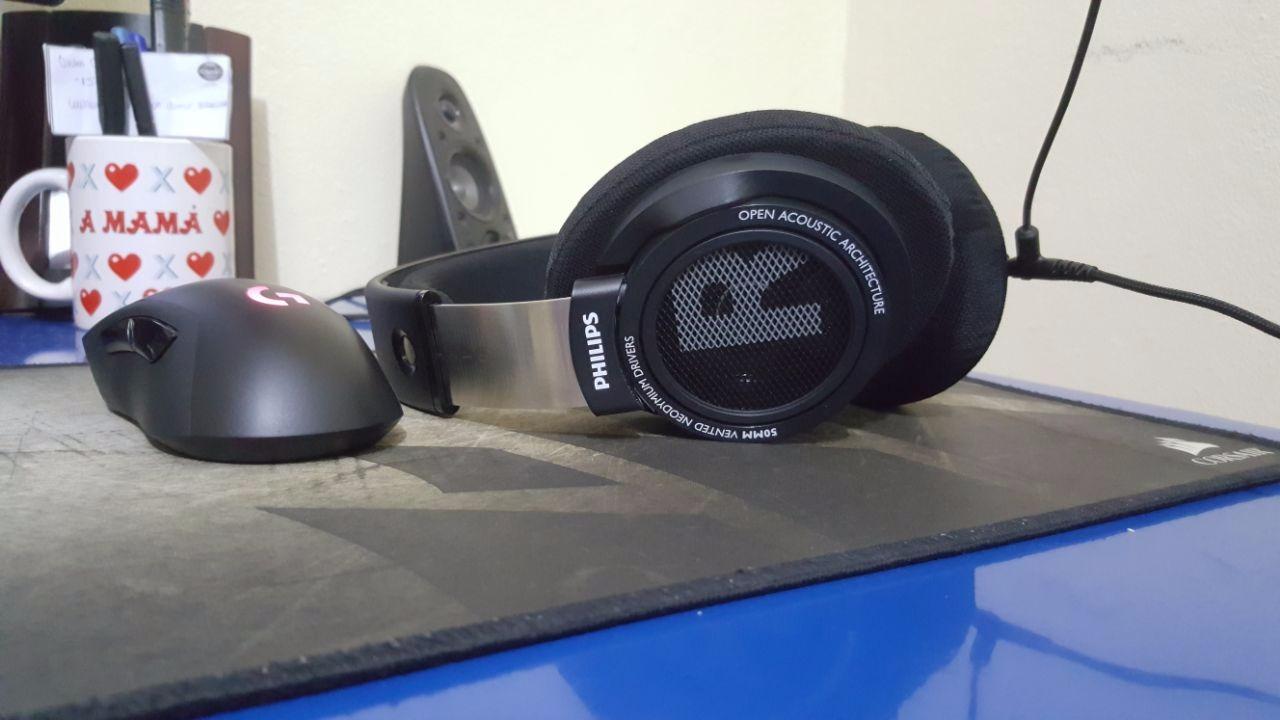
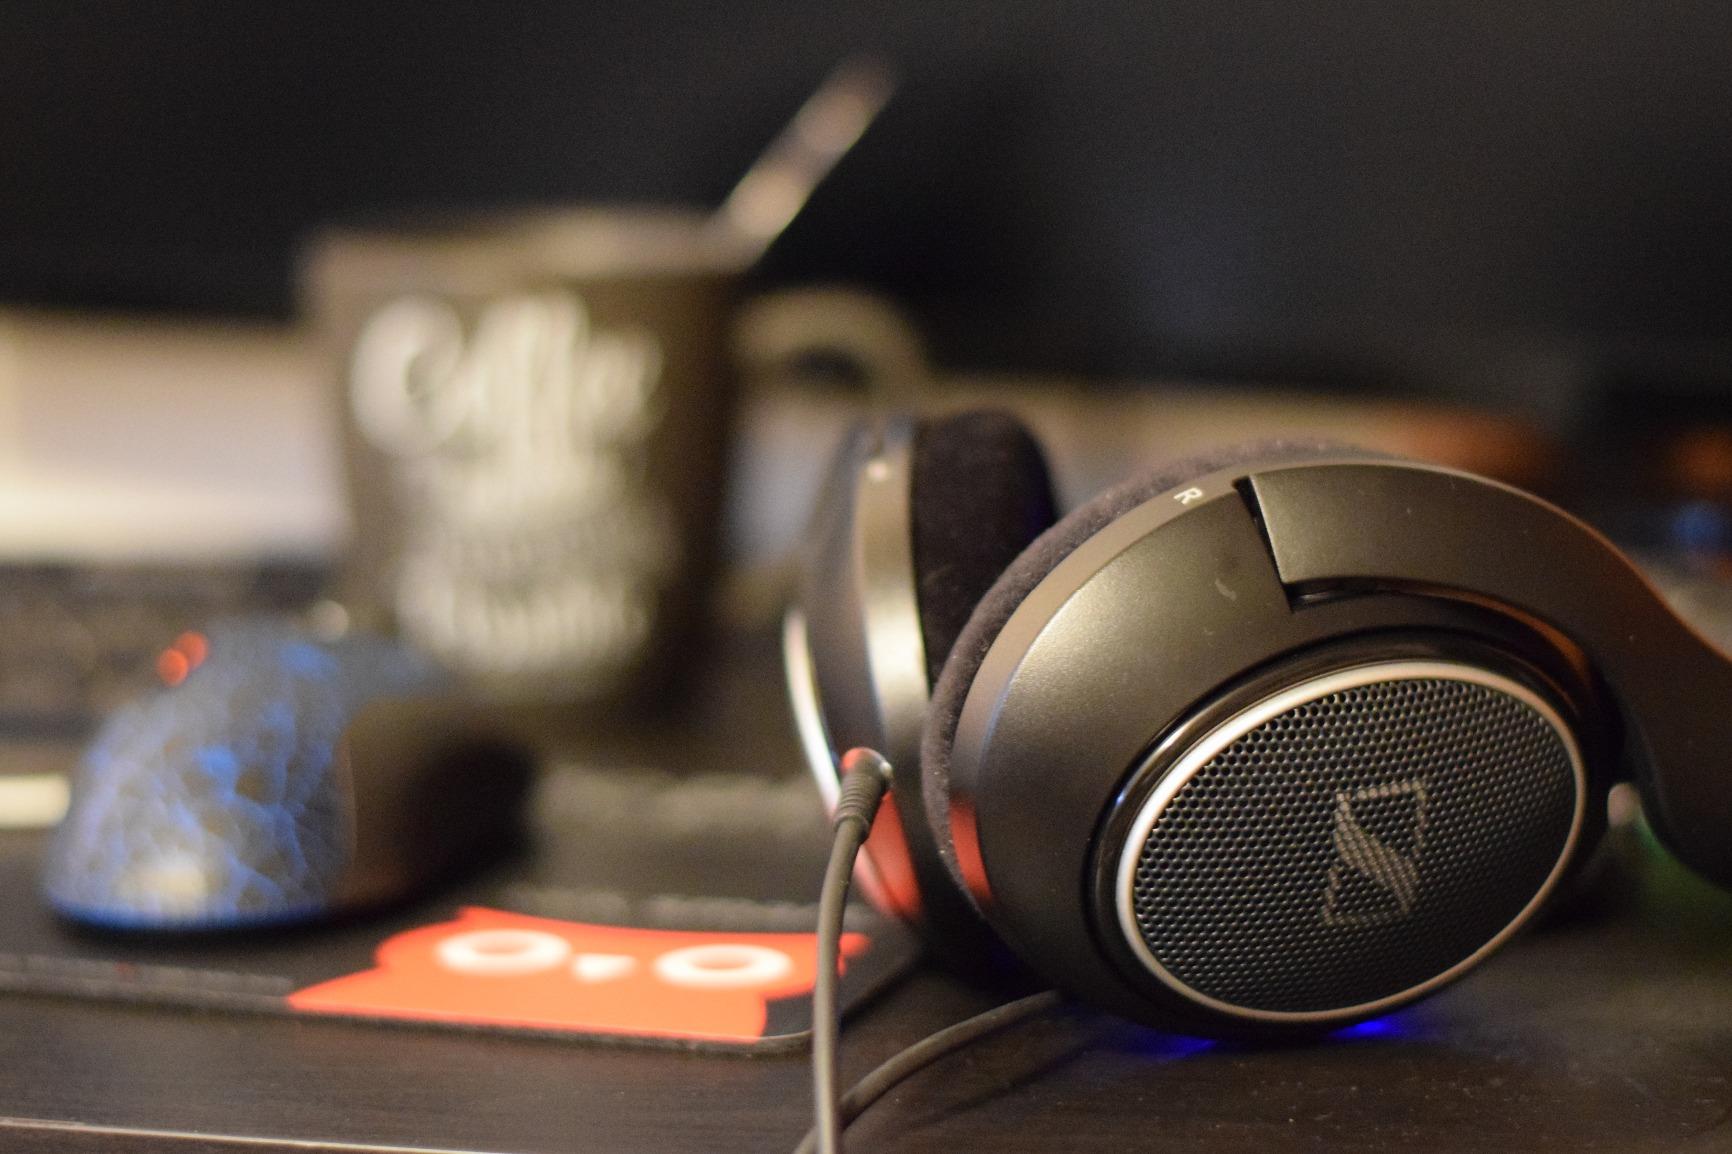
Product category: headphones
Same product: no